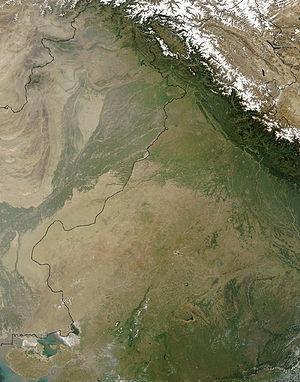
Le désert du Thar — appelé aussi le Grand Désert indien ou Mârusthali, le Pays de la mort — est un désert qui s'étend sur 200 000 km² dans l'État du Rajasthan, dans le nord-ouest de l'Inde et au Pakistan où il est appelé désert du Cholistan.